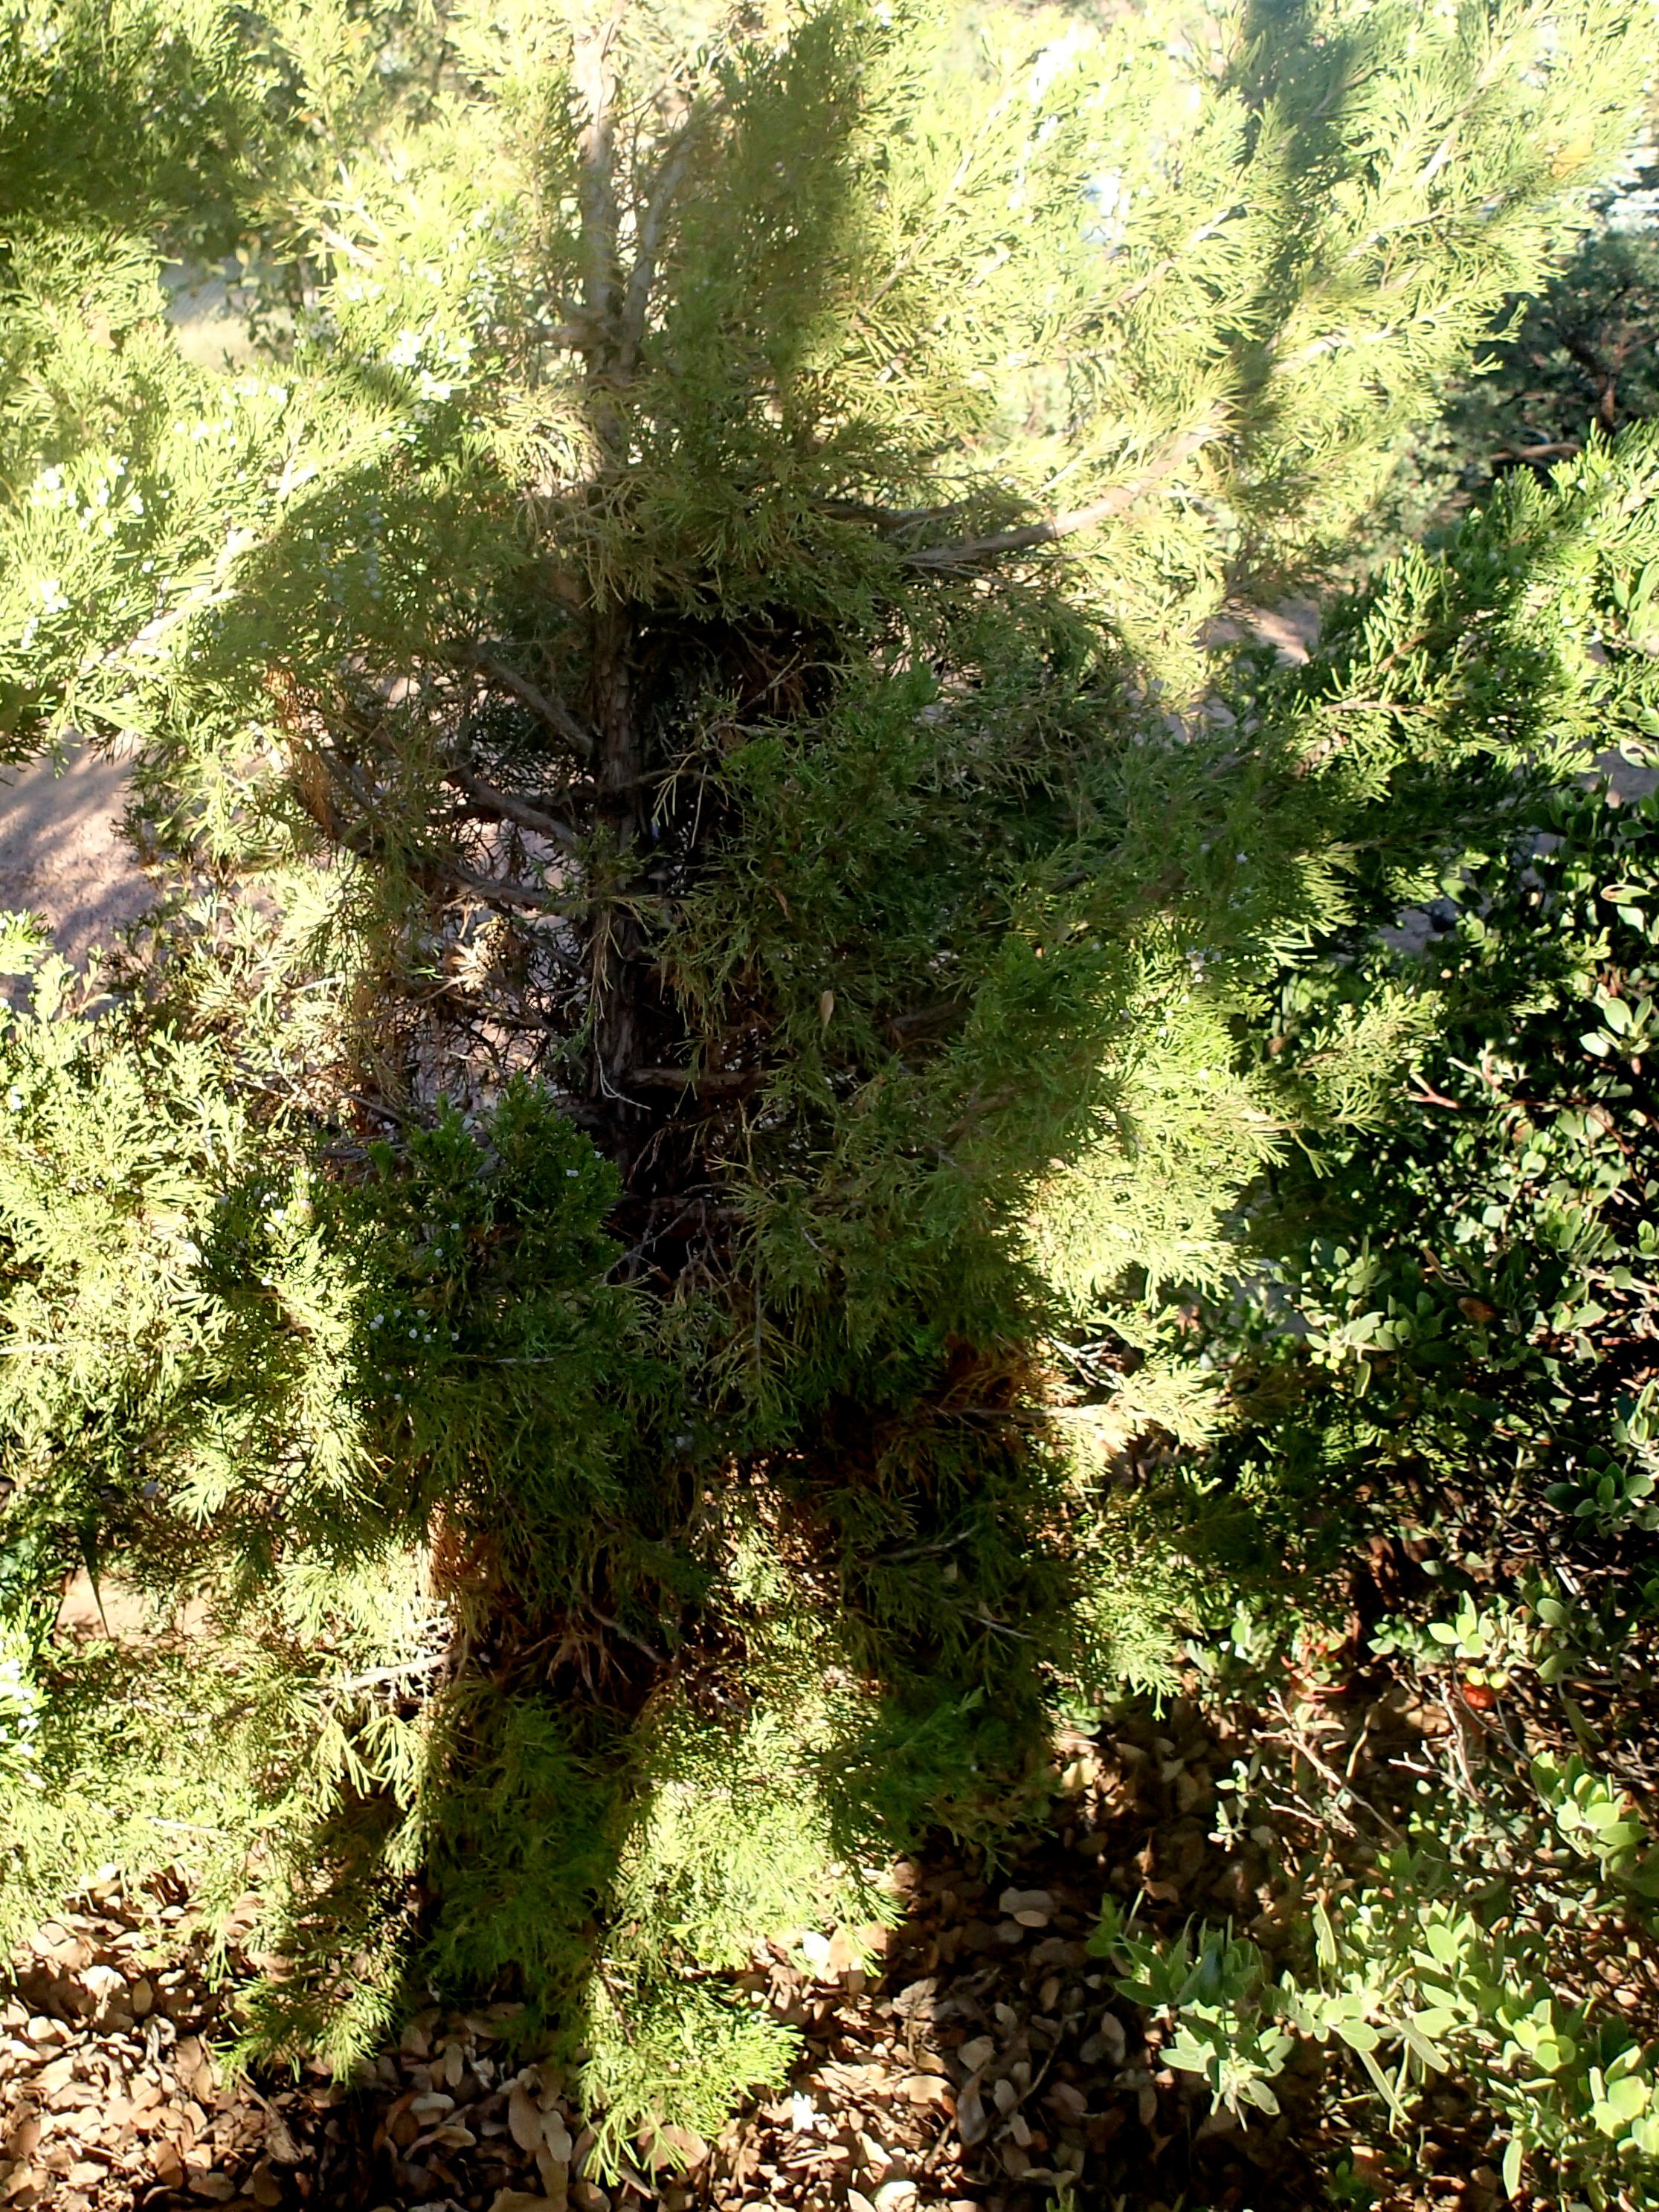
tree, forest, plant, trail, leaf, flower, green, jungle, autumn, botany, garden, flora, spruce, vegetation, shrub, rainforest, deciduous, woodland, habitat, ecosystem, biome, old growth forest, natural environment, woody plant, temperate broadleaf and mixed forest, temperate coniferous forest, land plant